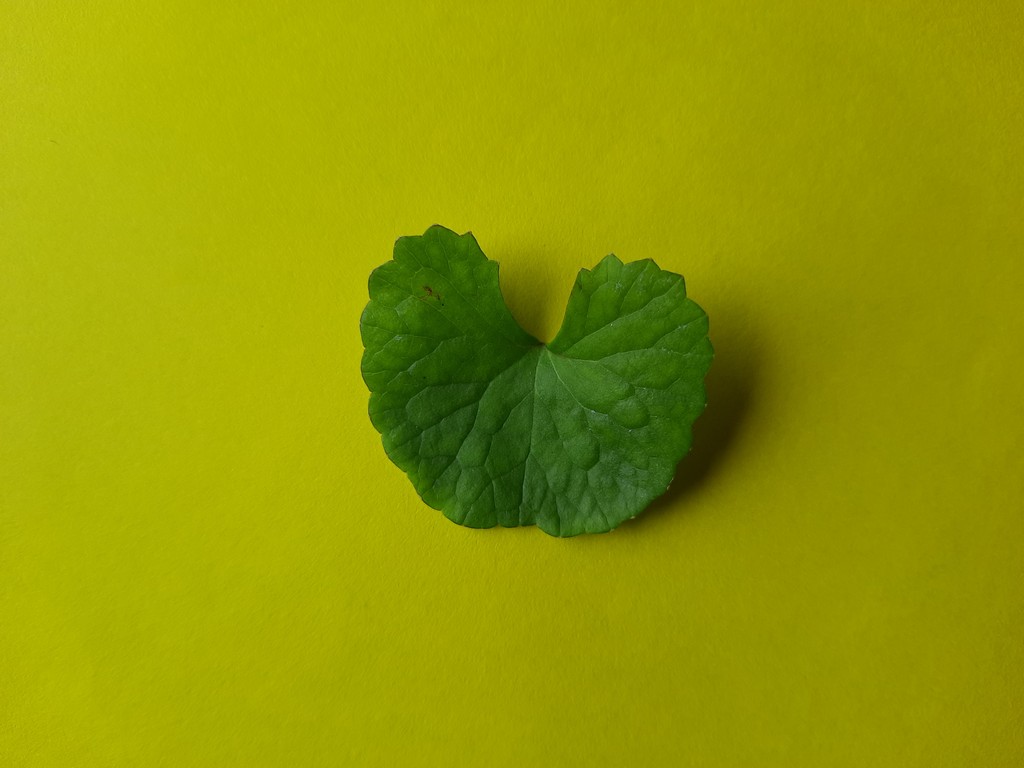
Label: Healthy